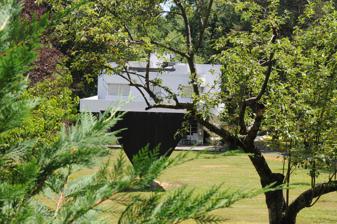
Building: Contempora House
Country: United States of America
Year built: 1935
Historic house in New York, United States United States historic place Contempora House U.S. National Register of Historic Places Show map of New York Show map of the United States Location 88 S. Mountain Rd., New City, New York Coordinates 41°10′58.18″N 74°1′2.93″W / 41.1828278°N 74.0174806°W / 41.1828278; -74.0174806 Area 12 acres (4.9 ha) Built 1934 Architect Weiner, Paul Lester Architectural style Streamline Moderne NRHP reference No. 09000260 Added to NRHP April 29, 2009 Contempora House is a historic home located at New City in Rockland County, New York . It is a Streamline Moderne style dwelling built in 1934–1935.  The property consists of the main house with detached studio.  The buildings are constructed of concrete and cinderblock with steel and wood framing and a stucco exterior.  It was designed by architect and planner Paul Lester Wiener (1895–1967). It was listed on the National Register of Historic Places in 2009. References